Non-profit organization laws in the U.S.

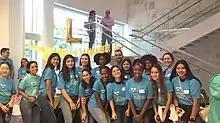
Little Light House Foundation

Charity non-profits face many of the same challenges of corporate governance which face large, publicly traded corporations. Fundamentally, the challenges arise from the "agency problem" - the fact that the management which controls the charity is necessarily different from the people who the charity is designed to benefit. In a non-profit corporation, the "agency problem" is even more difficult than in the for-profit sector, because the management of a non-profit is not even theoretically subject to removal by the charitable beneficiaries. The board of directors of most charities is self-perpetuating, with new members chosen by vote of the existing members.